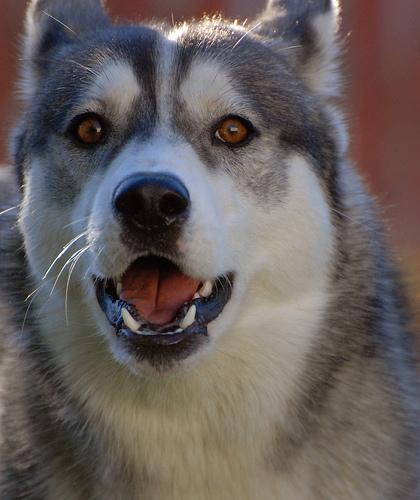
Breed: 232-n000083-Eskimo_dog